Acquisition of Twitter by Elon Musk

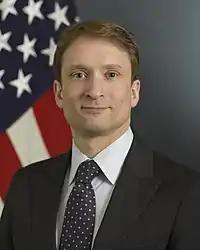
Former Twitter security chief Peiter Zatko claimed that the company had misled the public on its privacy and security woes.

On June 3, the acquisition was cleared by U.S. antitrust review. In an email sent by Musk's attorney to Twitter three days later, Musk threatened to terminate his agreement with Twitter because the company had refused to give him data pertaining to its users. Twitter responded that they would continue to cooperate with Musk to ensure that the transaction was closed in accordance with their agreement. On June 8, Twitter's board complied with Musk's demands, agreeing to provide him with a "firehose" data stream of tweets. A week later, the SEC asked Agrawal to provide information on how Twitter estimated its number of spam accounts, to which the company obliged; the SEC concluded its inquiry on July 27. Musk attended an all-hands meeting on June 16 to answer questions from Twitter employees, discussing Twitter's content moderation policy, freedom of speech, potential layoffs, remote work, and "the cosmic nature of Twitter". Musk also expressed his desire for Twitter to reach one billion active users, and pledged his commitment to advertising as a source of revenue for Twitter.